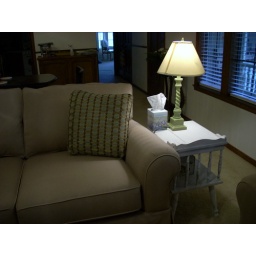
The right side of the sofa. We got the white end table at an antique market in town.